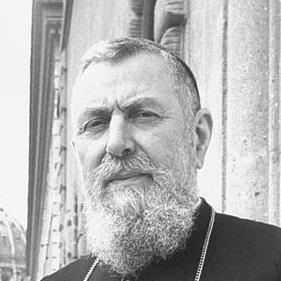
Age: 73